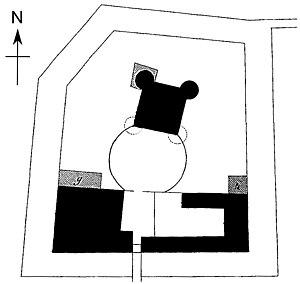
Le château de Tuméjus est une maison forte édifiée au début du XVᵉ siècle, par Ferry Iᵉʳ de Ligniville, Seigneur de Ligniville, de Tantonville, et d'autres lieux, et son épouse la Comtesse de Graux, Dame de Tuméjus et de Bulligny, à 500 mètres au nord du village de Bulligny, sur l'écart de Tuméjus. Le domaine est partiellement inscrit au titre des monuments historiques, depuis le 13 février 1997.